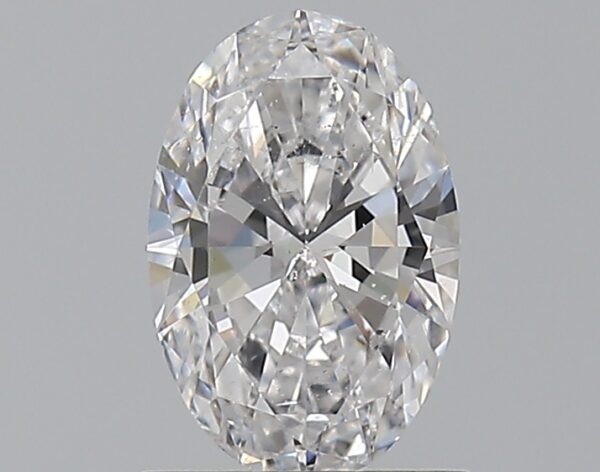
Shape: oval
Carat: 0.8
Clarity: SI2
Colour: D
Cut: EX
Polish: EX
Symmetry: VG
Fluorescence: N
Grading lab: GIA
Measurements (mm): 7.79 x 5.16 x 3.08